History of Club Atlético River Plate

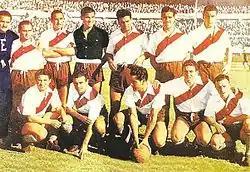
In 1945 River won a league title and the Copa Aldao.

The decade of the 1940s is considered as one of the best eras in the history of the club, having won the league titles of 1941 (44 points, 19 wins, 6 draws and 5 losses; 75 goals scored) and 1942 (46 points, 20–6–4, 79 goals), national cups Carlos Ibarguren (1941–42) and Adrián Escobar (1941) and the international Copa Aldao in 1941, 1945 and 1947.